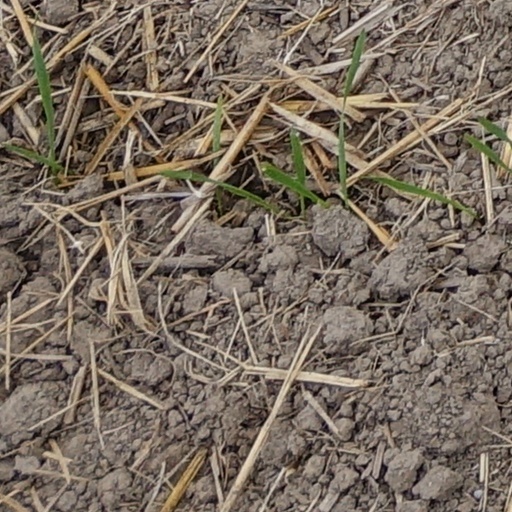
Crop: wheat